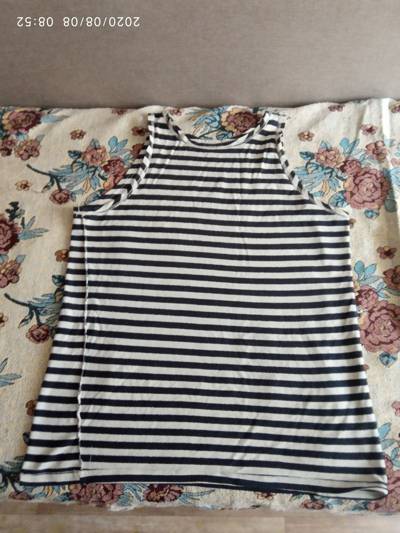
Waste category: clothes